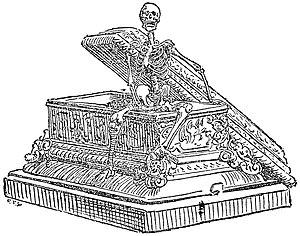
Gravure du petit sarcophage en argent exposé au Salon des artistes français de 1903. Le squelette est articulé et en or.
Israël Katzkelevitch Roukhomovsky, né le 2 octobre 1860 à Mazyr et mort le 17 mars 1936 à Boulogne-Billancourt, est un orfèvre, ciseleur et graveur sur métal russe. Il est l'auteur de la célèbre tiare de Saïtapharnès.